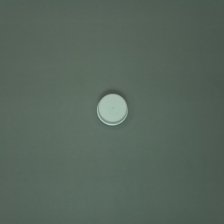
Color: white/transparent
Cap type: standard cap